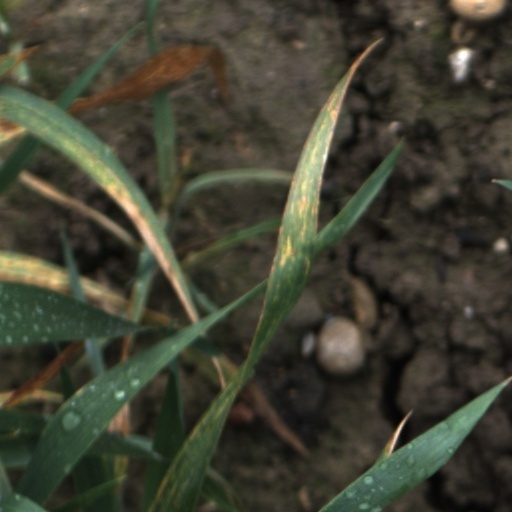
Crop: wheat